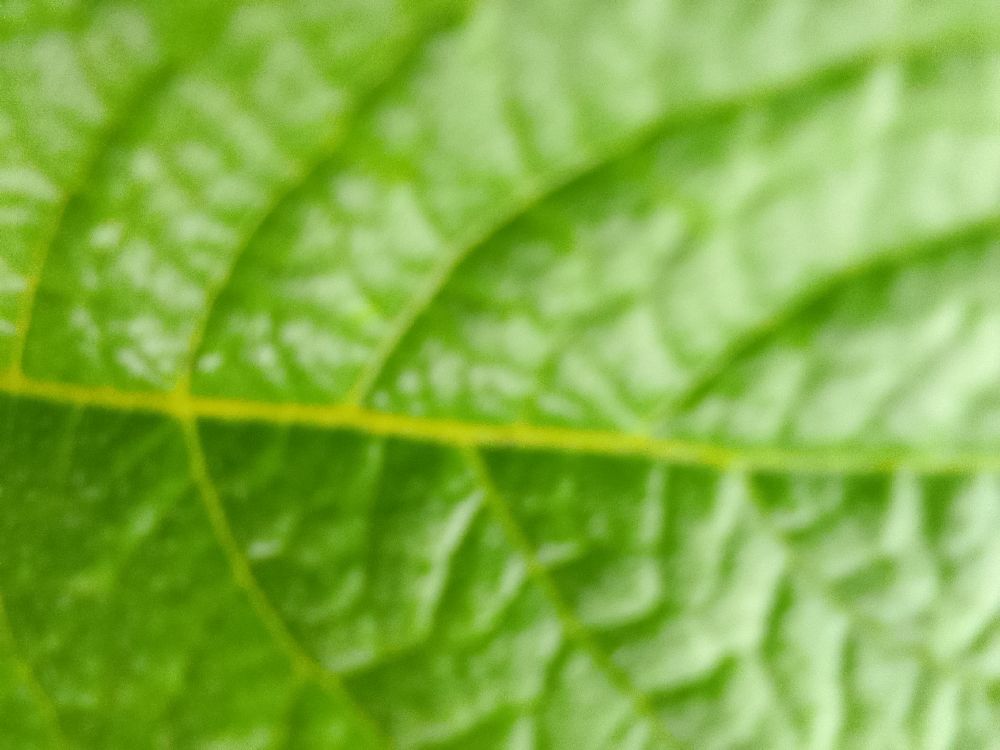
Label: Healthy